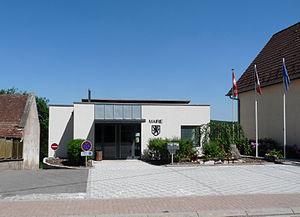
Mairie de Mollkirch (Bas-Rhin)
Mollkirch est une commune française située dans le département du Bas-Rhin, en région Grand Est.